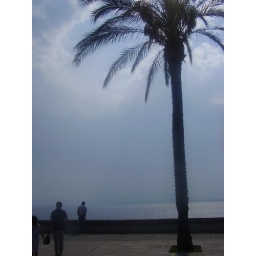
Photo from me holiday in Turkey. Blue sea, blue sky and green palm-tree:)